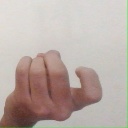
अक्षर: ज